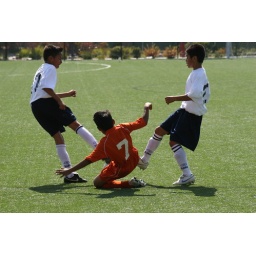
Three boys go for the ball in a youth soccer game in Orange County, CA.